Eric Singer

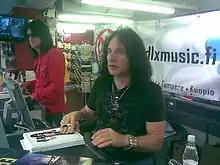
Eric Singer (right) with Tommy Thayer in 2008.

In 2009, Singer, along with lead guitarist Tommy Thayer, played and sang on the Kiss album "Sonic Boom", the first studio album to feature the new line-up. It included the track "All for the Glory" (written by Stanley and Simmons) with vocals by Singer. In October 2012, Kiss released their 20th studio album "Monster" which includes a track called "All for the Love of Rock & Roll" sung by Singer (written by Stanley).